Jonathan Baillie

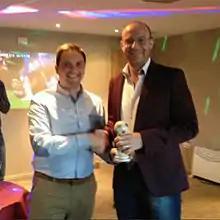
Jonathan Baillie, receiving the Troon F.C. 2011/12 POTY Award from Manager Jimmy Kirkwood

Jonathan Baillie (born 2 September 1985) is the former Manager of Troon F.C. in the SJFA West Region Premiership.